Cleto Rodríguez

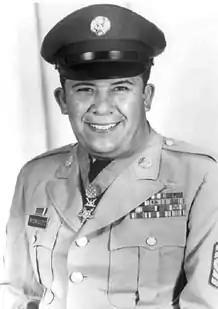
Cleto L. Rodríguez, Medal of Honor

Cleto L. Rodríguez (April 26, 1923 – December 7, 1990) was an American of Mexican descent who served in both the U.S. Army, and in the U.S. Air Force, and received the Medal of Honor for actions in Manila, Philippines during World War II.